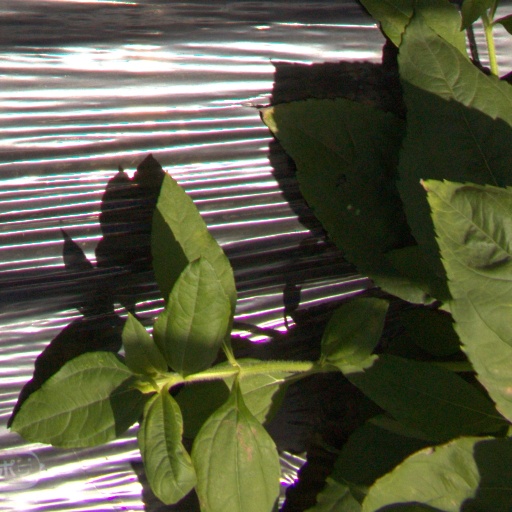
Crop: Jerusalem artichoke